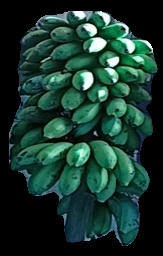
Variety: rasbale
Grade: grade2